E-40

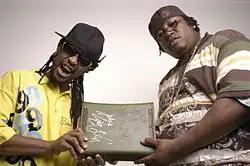
E-40 (right) with Lil Jon in 2007

In 2003 E-40 began hosting "E-Feezy Radio", a weekly program on San Francisco hip-hop radio station KMEL that showcased Bay Area hip hop. KMEL regularly broadcast the program until 2008. After completing a deal with Jive Records he signed with Lil Jon's BME Recordings and Reprise Records. After the signing, he appeared on Lil Jon's single "Snap Yo Fingers", also featuring Sean P of YoungBloodZ, which became a hit reaching the top 10 of the "Billboard" Hot 100. Afterwards, his single "Tell Me When to Go", featuring Oakland rapper Keak da Sneak, became popular throughout the United States, and E-40 appeared on MTV's "Direct Effect" and BET's "106 & Park". Publicity for E-40 was achieved through the MTV special "My Block: The Bay". He later released "U and Dat" in April 2006, featuring T-Pain and Kandi Girl and produced by Lil Jon. His album "My Ghetto Report Card" debuted at #1 on the Top R&B/Hip-Hop Albums chart and #3 on the Billboard Hot 200 on March 14, 2006. Released through Sick Wid It/BME/Warner Bros. Records, the album was produced by Lil Jon, Rick Rock, and E-40's son, Droop-E. On March 30, 2010, E-40 released two albums called "" and "". Both include guest appearances from Too Short, Snoop Dogg, Gucci Mane, Bobby V, and more. They debuted at numbers 47 & 49 respectively on the 200. The first single from the "Day Shift" album is "Bitch" featuring Too Short. On March 29, 2011, E-40 released two albums called "" and "". They include guest spots from Lil Jon, Bun B, Slim Thug, Tech N9ne & more. They both entered on the 200 chart at #'s 42 & 40. In November 2010, E-40 and Too Short announced that they would release two collaborative album in Summer 2012 entitled "" and "". E-40 also performed at the Gathering of the Juggalos.